Shengavit District

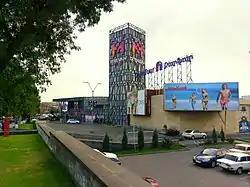
Yerevan Mall

Shengavit District is served by a public transport network of buses and trolleybuses. However, the Yerevan underground metro has 4 stations within the district: